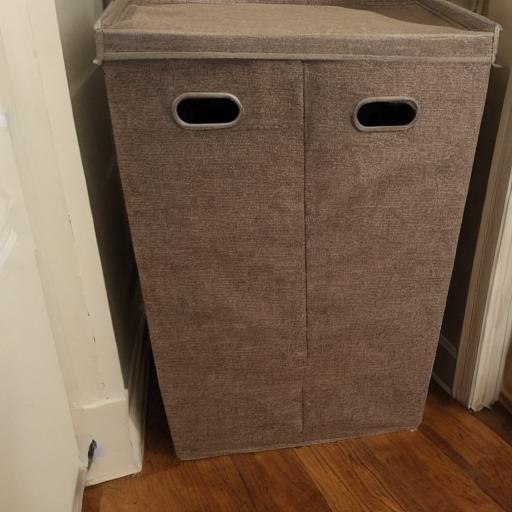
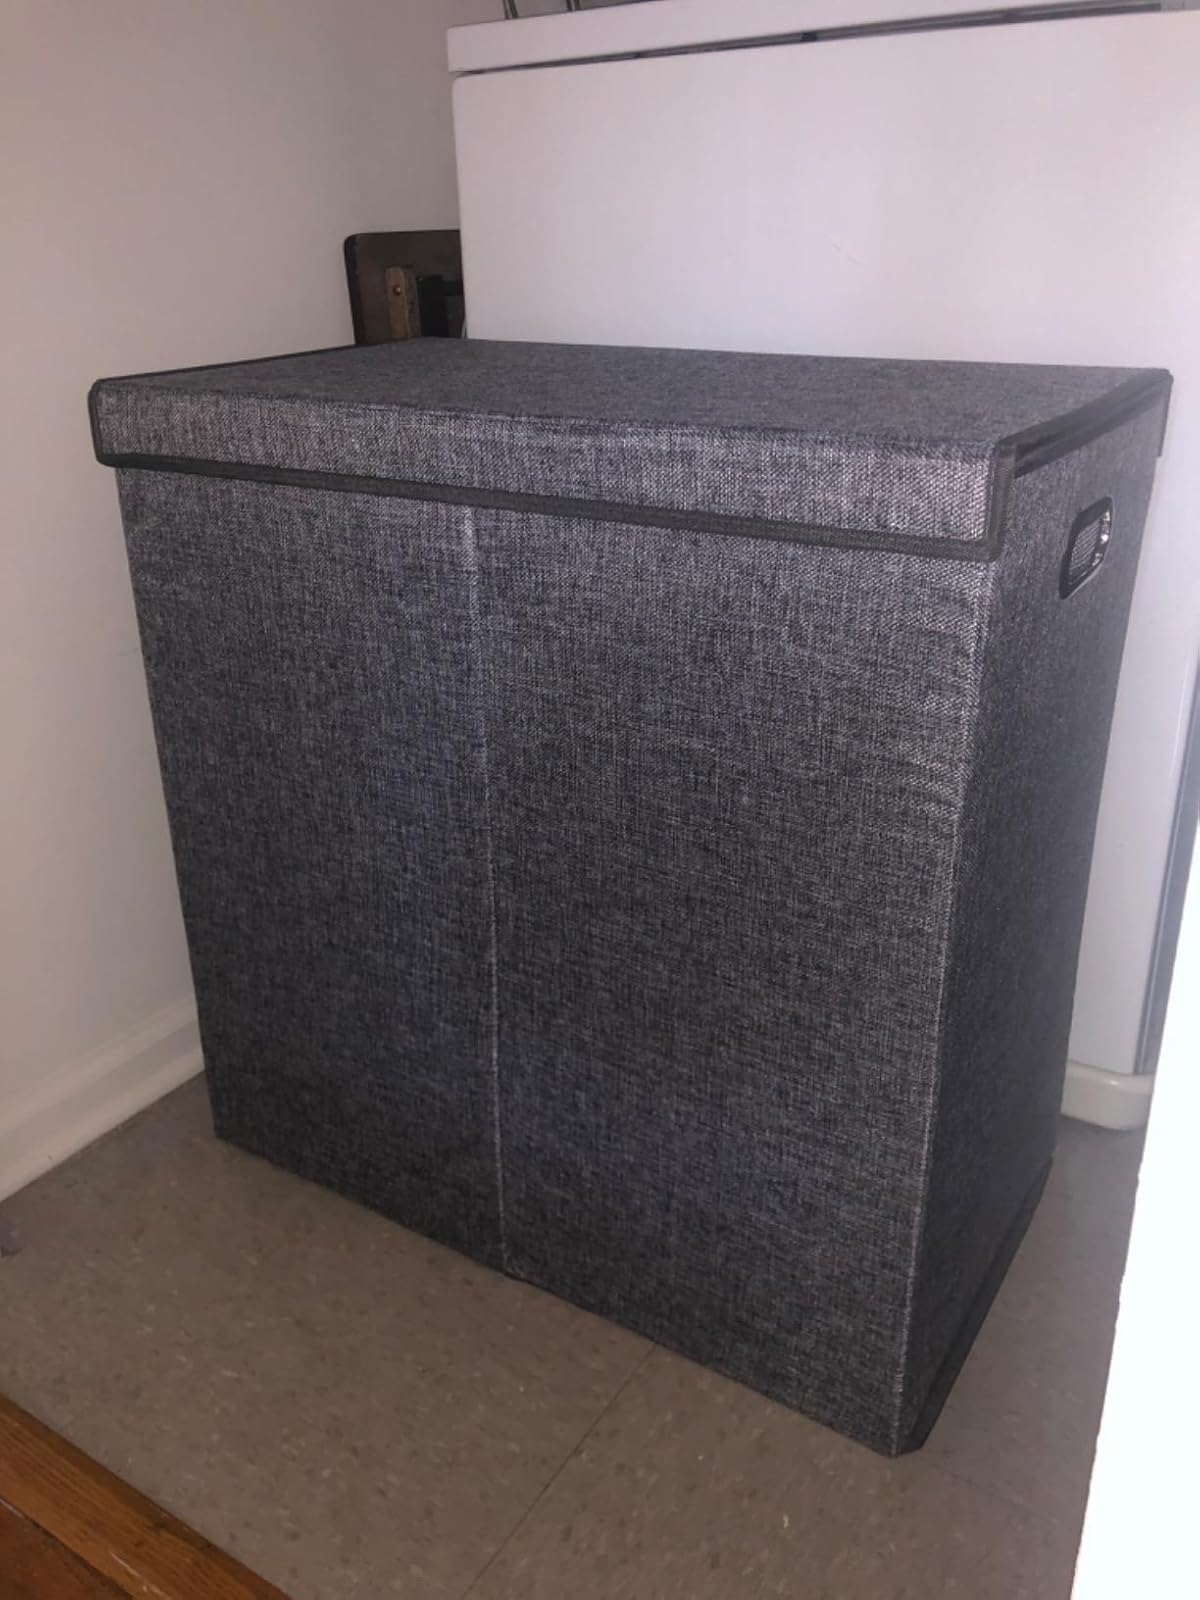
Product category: items_hamper
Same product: no